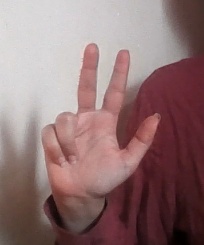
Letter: al